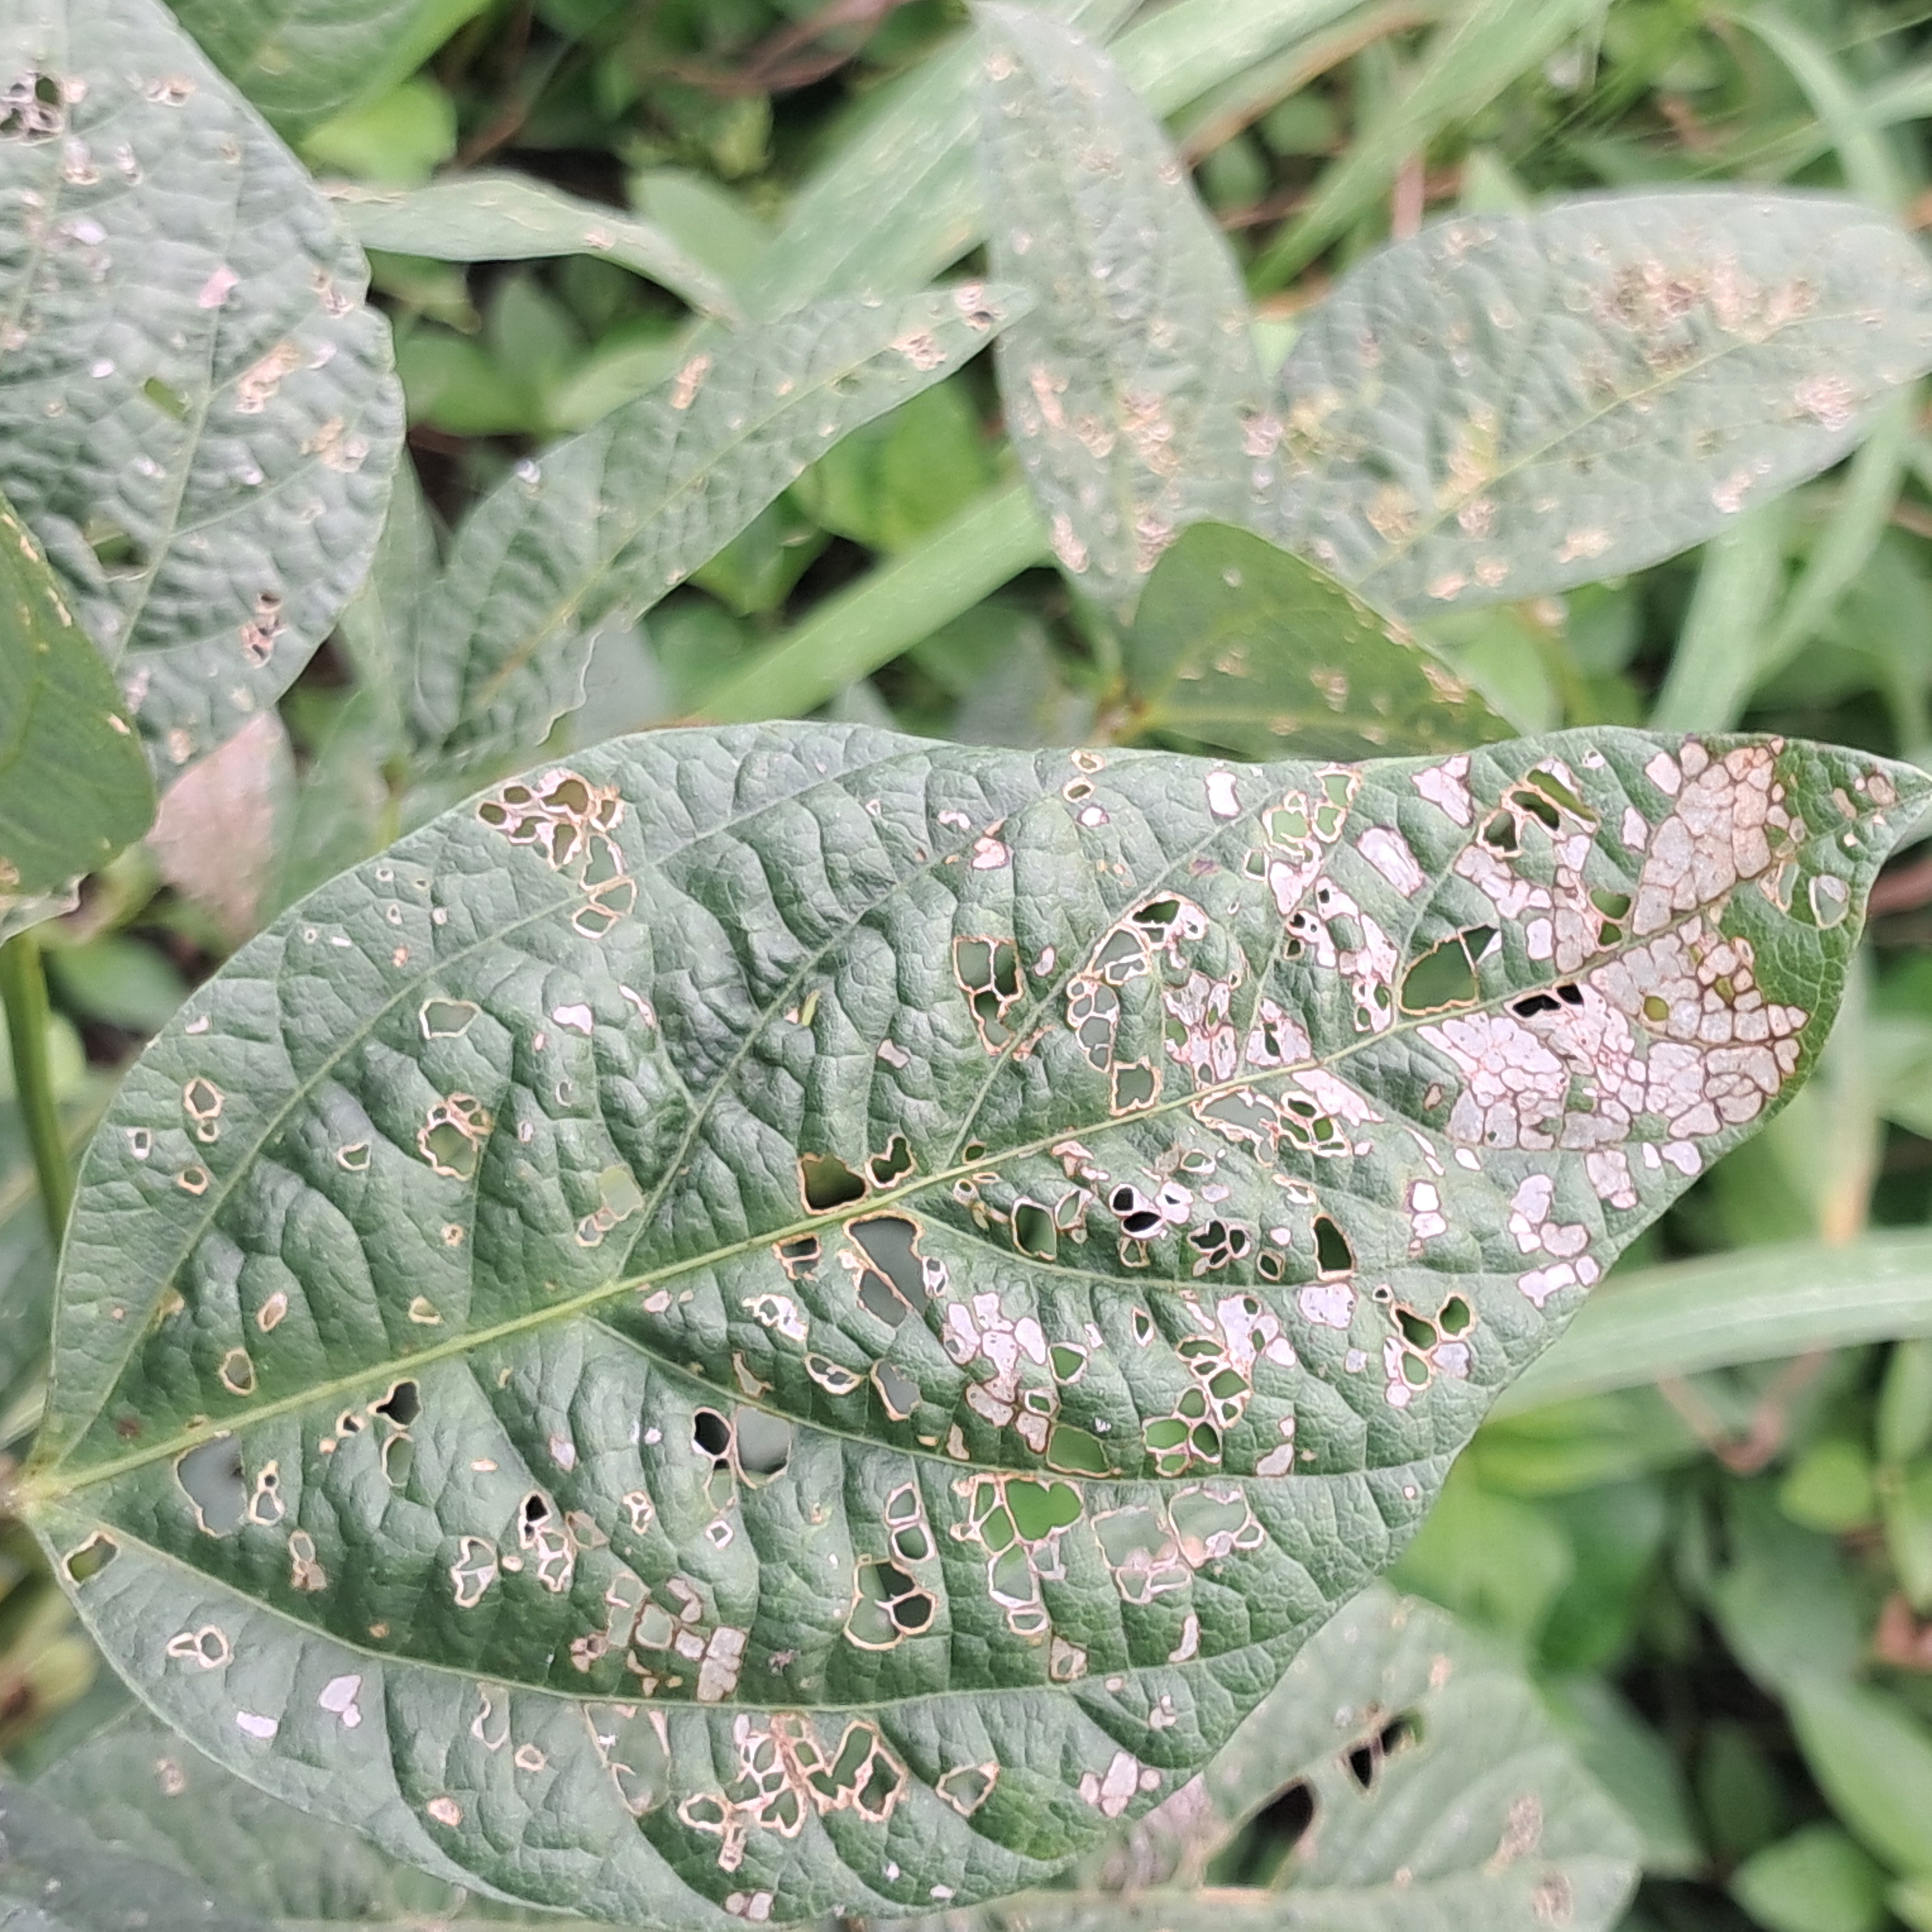
Label: Caterpillar_Semilooper_Pest